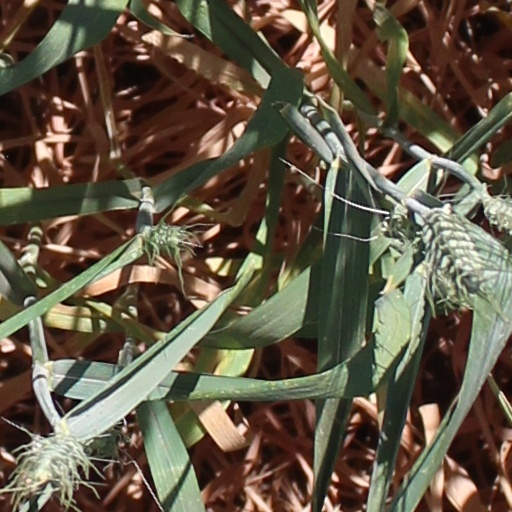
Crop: wheat